Derbion

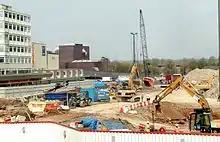
Construction work on the site in 2005

The centre's market was rebuilt in 1990, and the entire centre was refurbished in 1999. A £340m extension to the Eagle Centre was opened on 9 October 2007 by TV celebrity Tess Daly. The extension sits on the site of the former Castlefields Main Centre, a dilapidated outdoor shopping centre already owned by the Westfield Group. It doubled the size of the centre, from to .